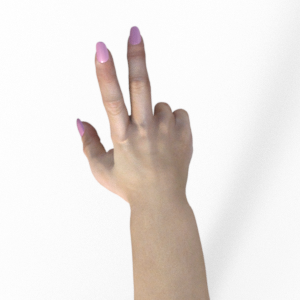
Label: scissors